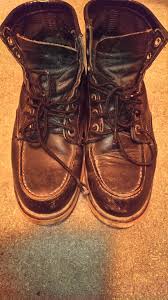
Waste category: shoes